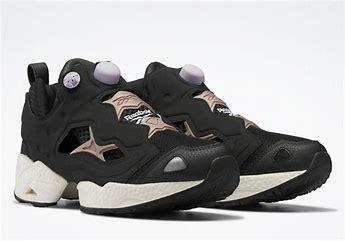
Brand: Reebok
Model: Instapump Fury 95